Christoph Graupner

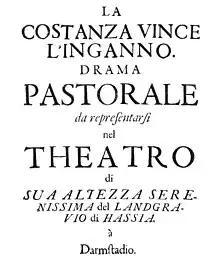
Title page of the libretto for an opera

Graupner's music is enjoying a revival, due in large part to the research efforts of many musicologists, performers, and conductors.